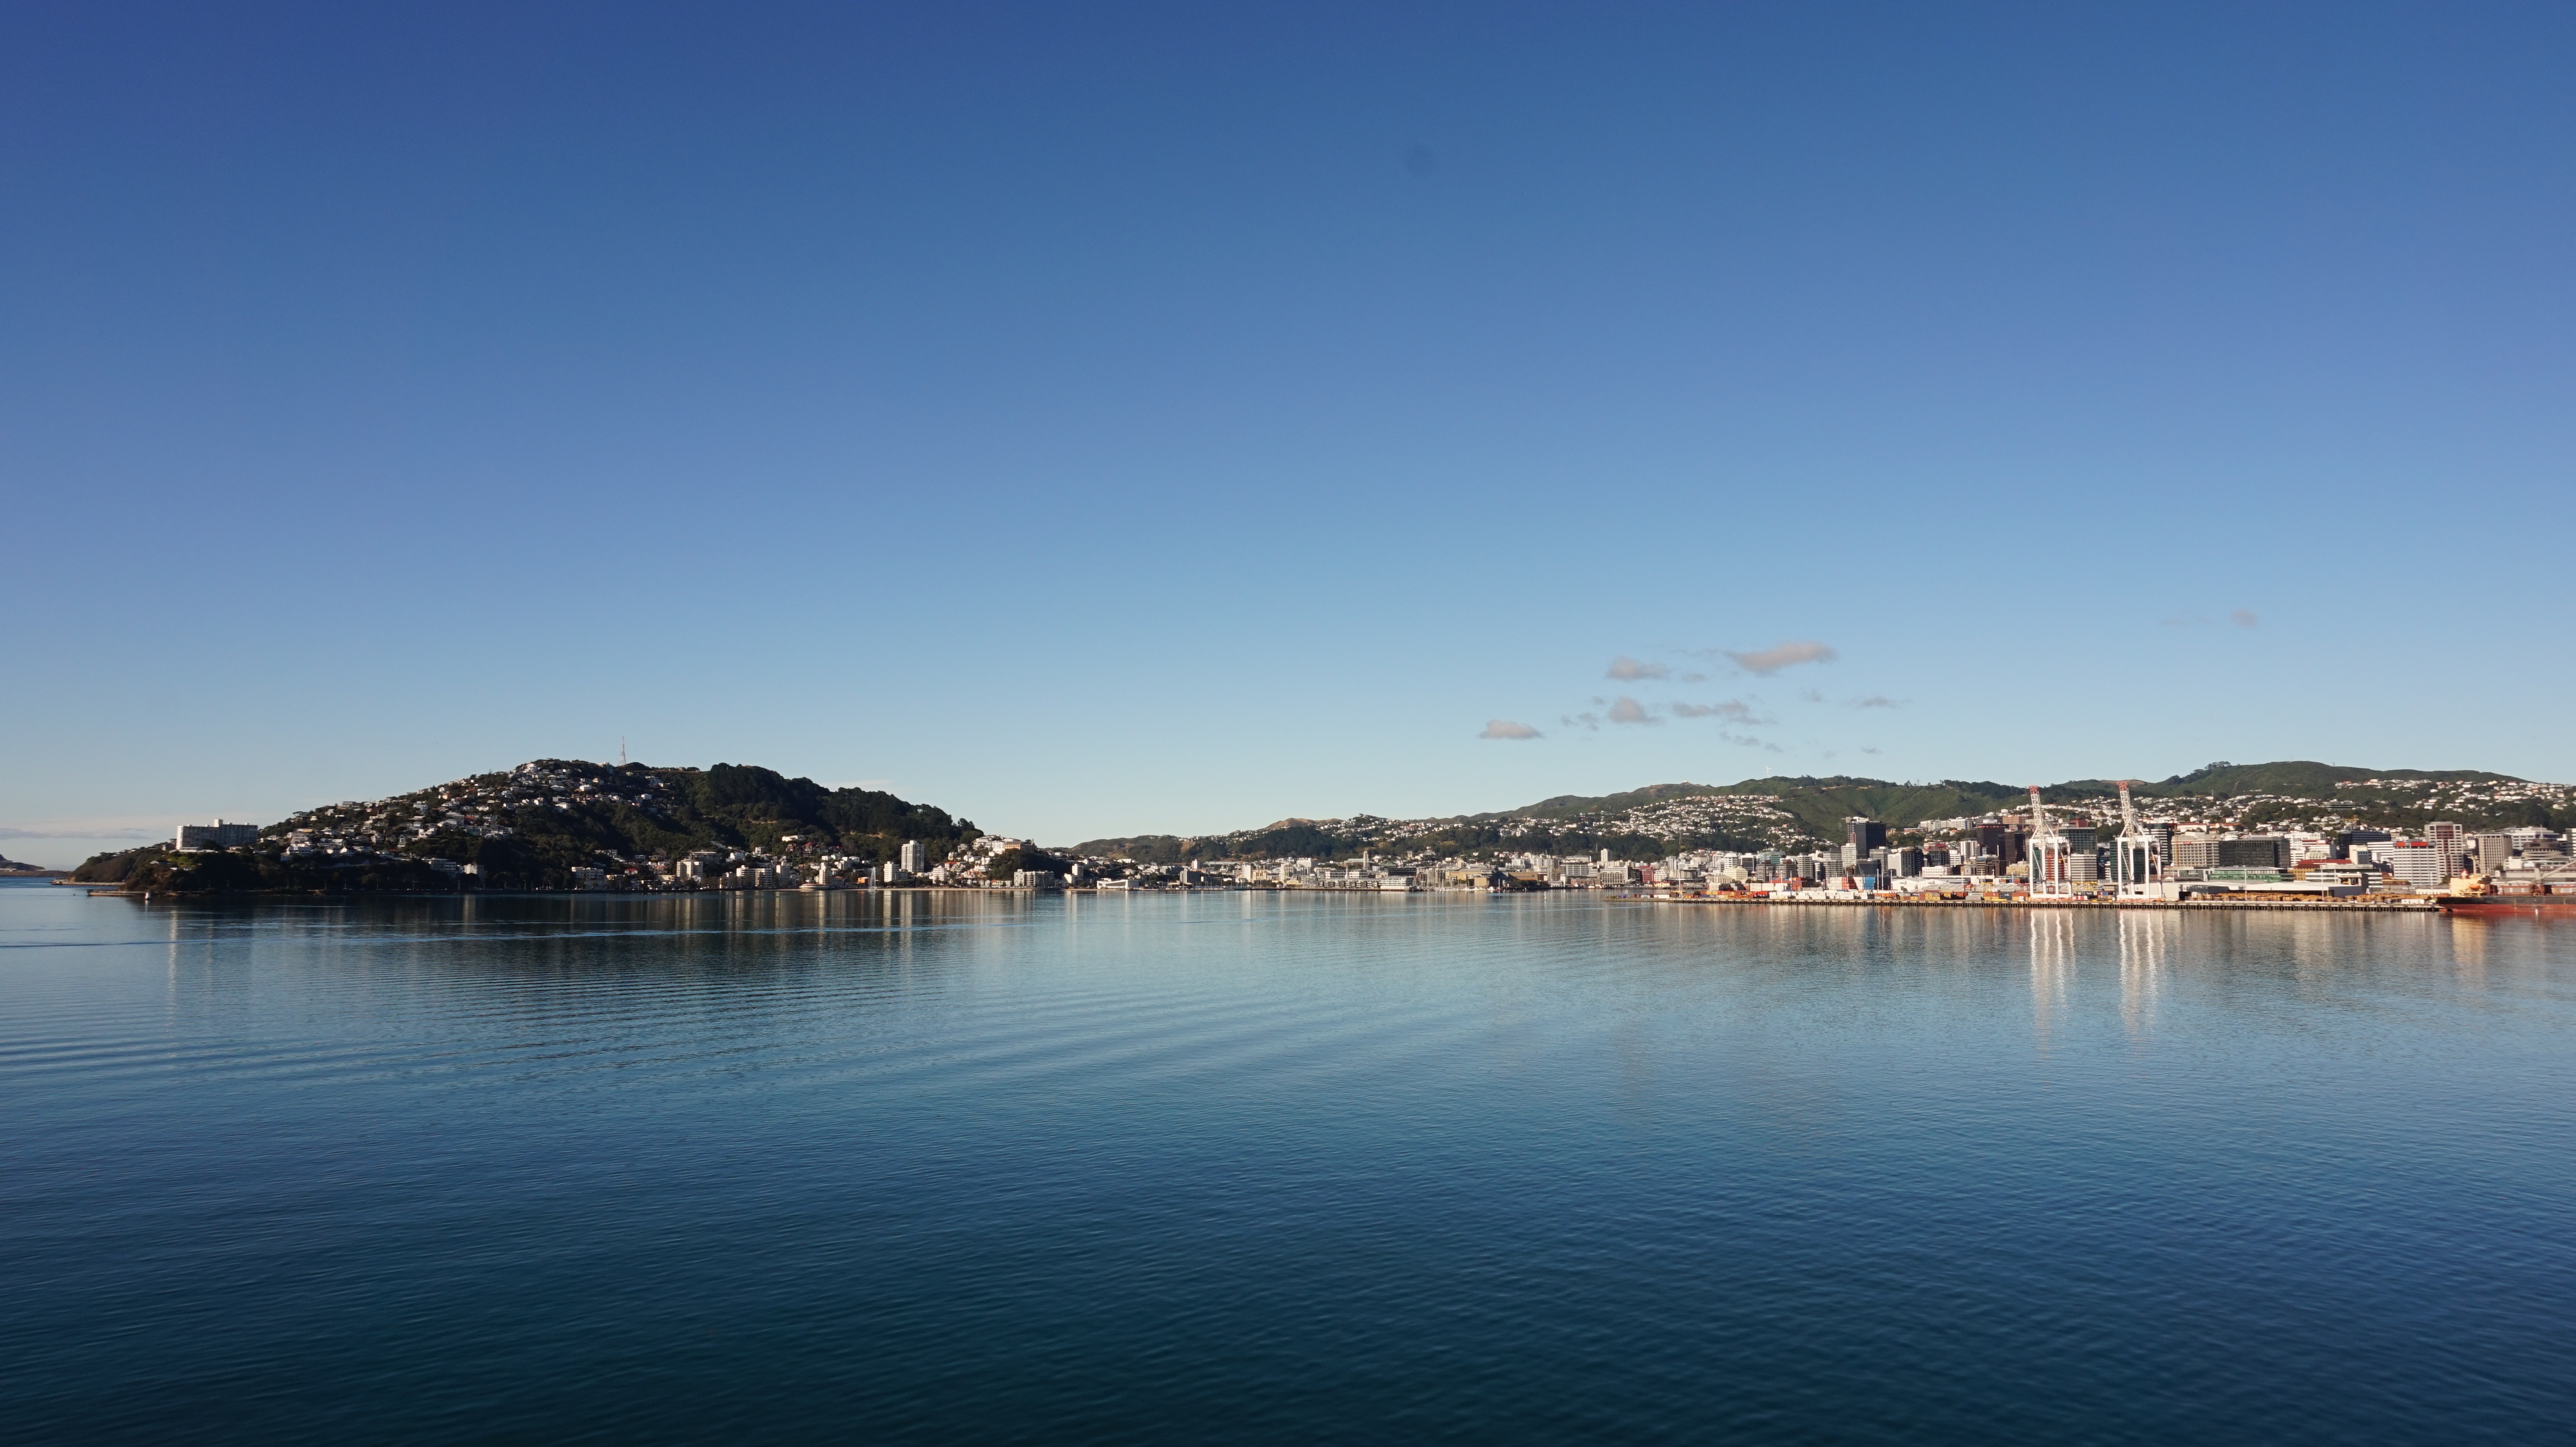
sea, coast, horizon, shore, lake, panorama, dusk, reflection, bay, reservoir, body of water, loch, cape